Evil Dead: A Fistful of Boomstick

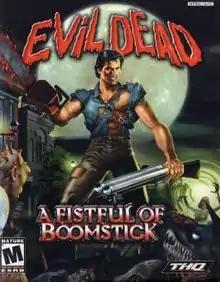
North American box art

Evil Dead: A Fistful of Boomstick is an action hack and slash video game developed by VIS Entertainment and published by THQ. It was released for the PlayStation 2 and Xbox, and based on the film trilogy "The Evil Dead". It is set eleven years after the events of "Army of Darkness", and three years after Jenny (Ash's girlfriend from ""), was killed in a bus crash. Bruce Campbell returns to voice Ash, and the voices for supporting characters are provided by several notable voice actors, including Debi Mae West, Rob Paulsen and Tom Kenny.